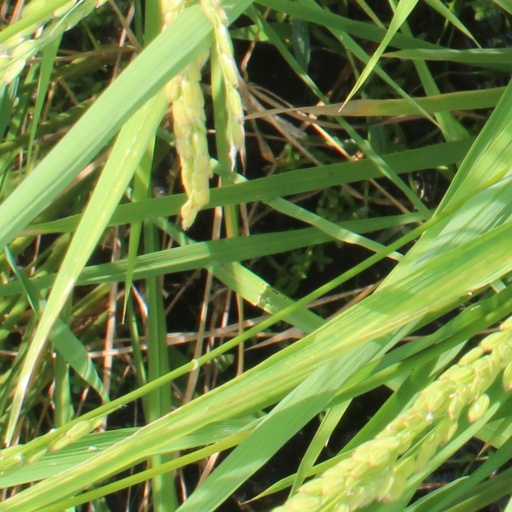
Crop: rice